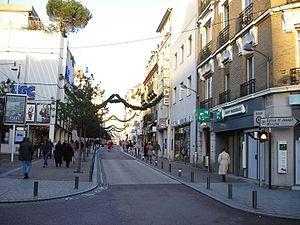
Rue du Général-de-Gaulle - Enghien-les-Bains (France) -
La route nationale 311, ou RN 311, était une route nationale française reliant Le Vésinet à Sarcelles. Après les premières lois sur la décentralisation, les sections terminales du rond-point du Pecq à Bezons et d'Argenteuil à Sarcelles ont été toutes les deux déclassées en RD 311.
Enghien-les-Bains est une commune française située dans le département du Val-d'Oise, en région Île-de-France. Elle se situe à onze kilomètres au nord de Paris.